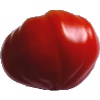
Label: Tomato 3